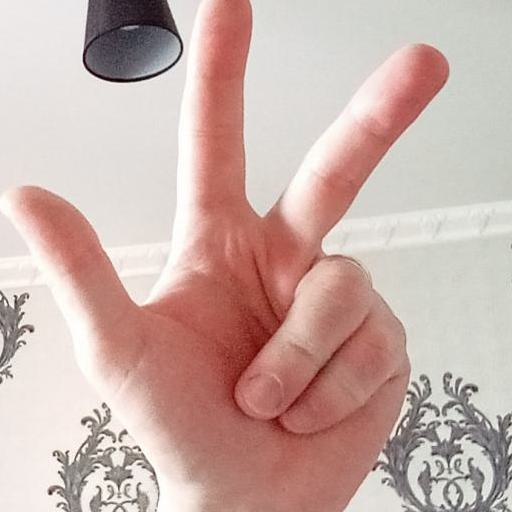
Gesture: three2